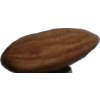
Label: Almonds 1